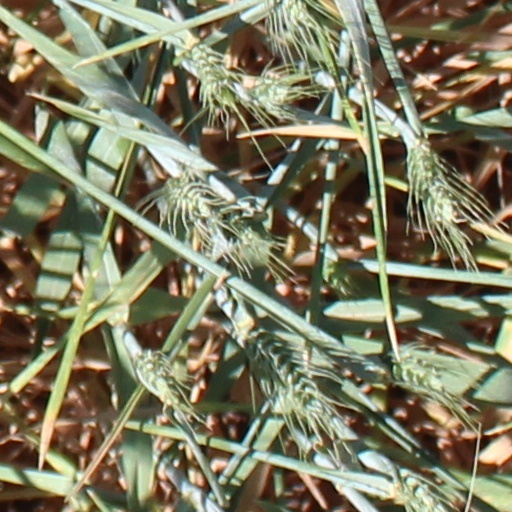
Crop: wheat